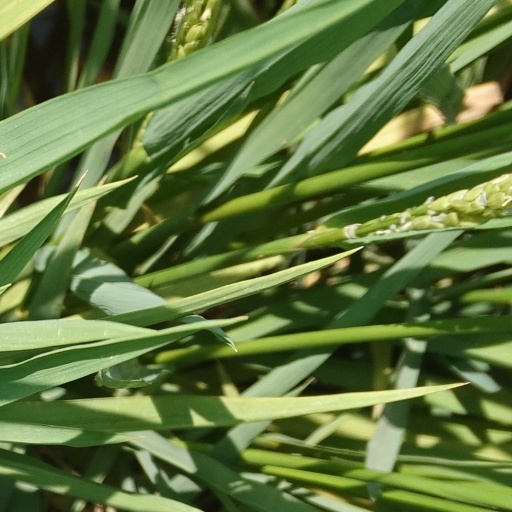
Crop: rice